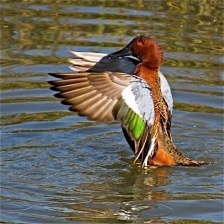
Species: TEAL DUCK
Scientific name: ANAS CRECCA
ImageNet parent category: drake